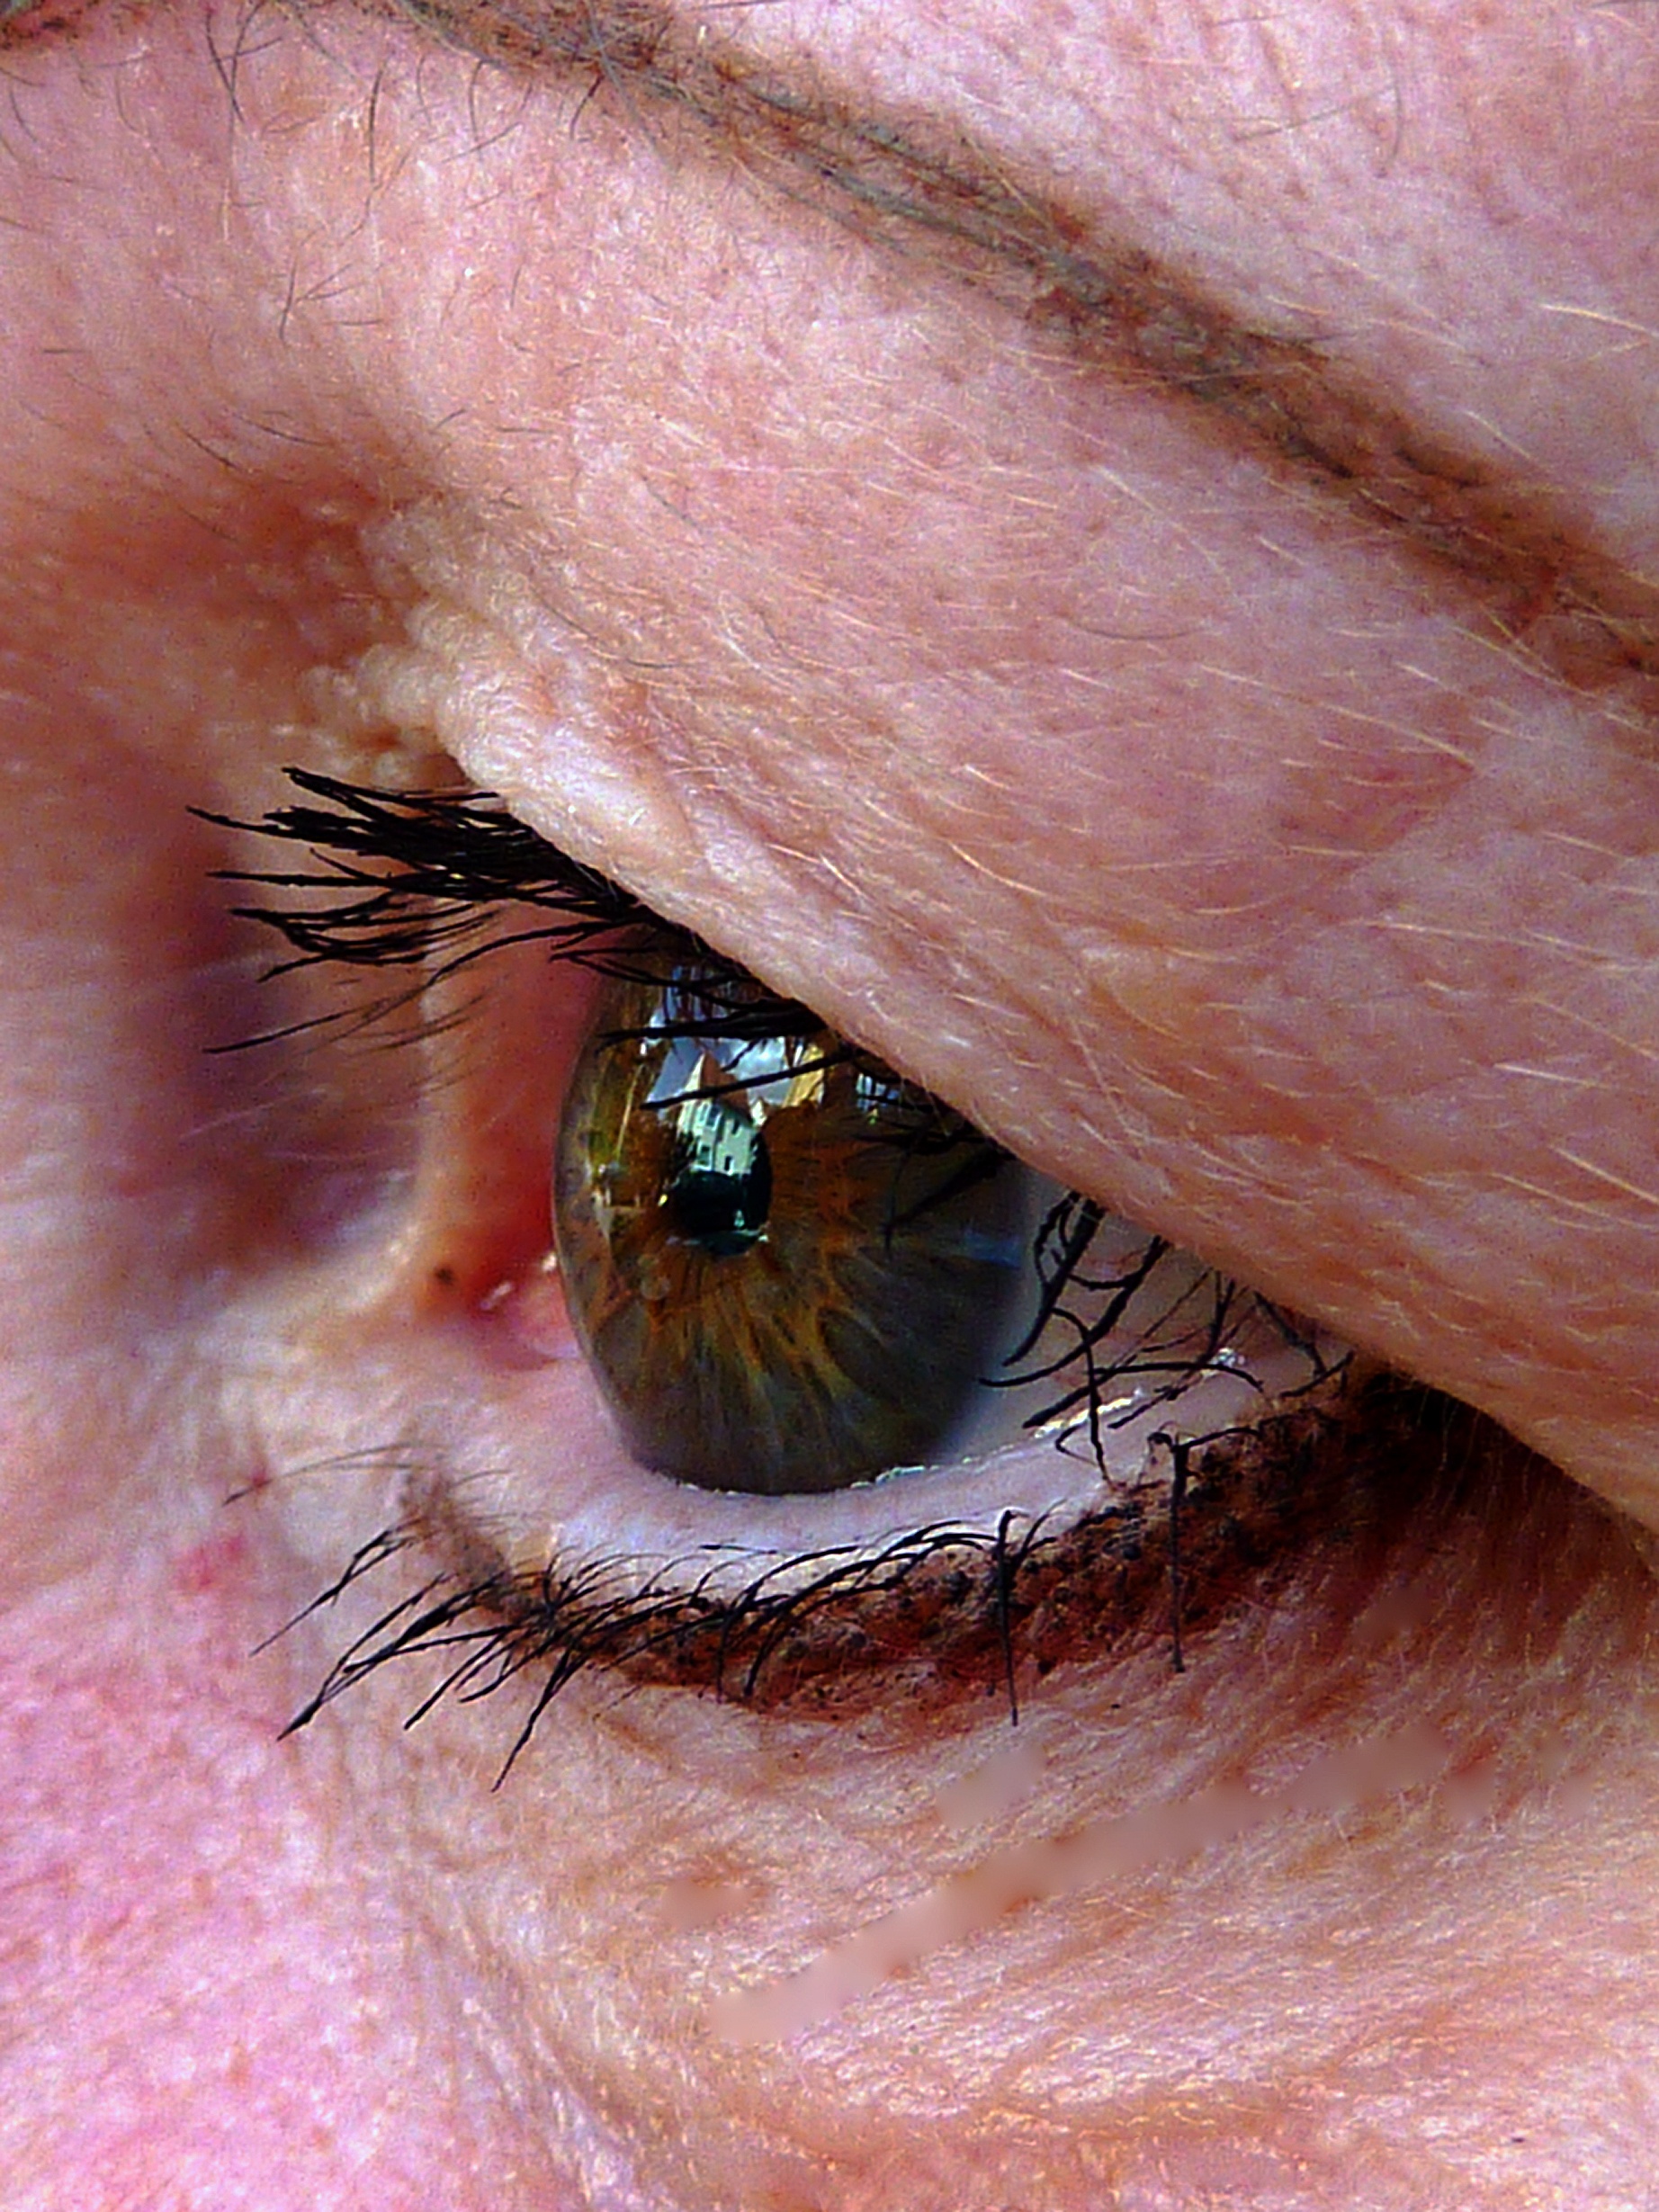
photography, flower, color, brown, ear, pink, mouth, make up, eyelash, pupil, close up, human body, face, nose, iris, eye, vision, glasses, head, look, skin, style, cheeky, organ, mascara, moment, friendly, eyelashes, optical, macro photography, look on, hingucken, sclera, vision care